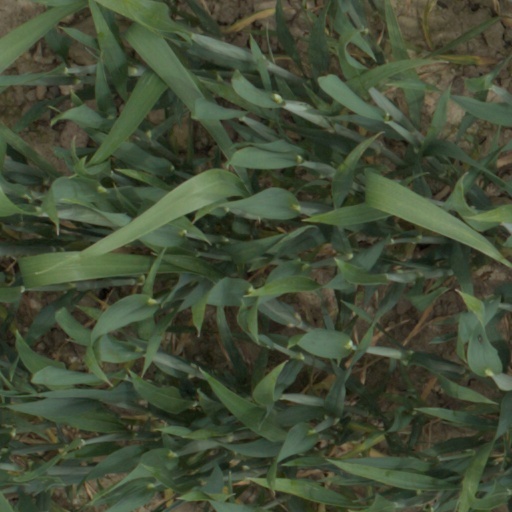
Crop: wheat